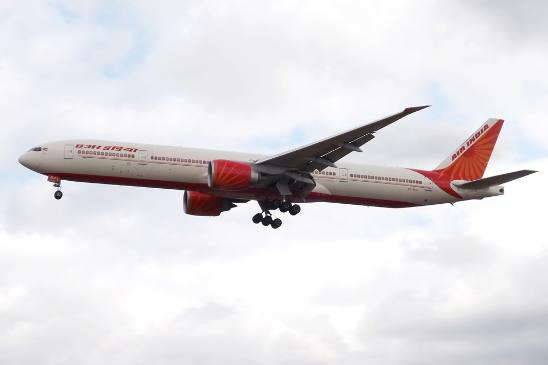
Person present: No